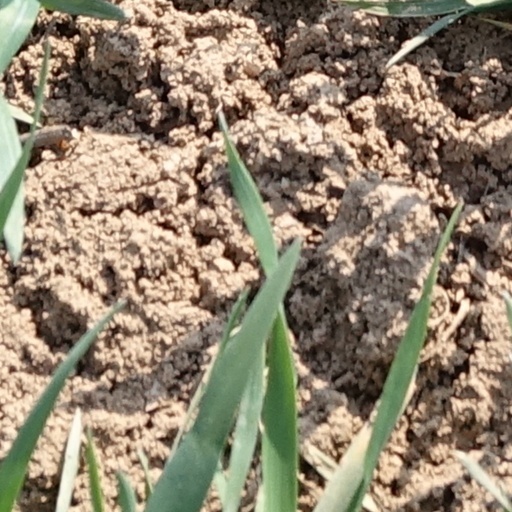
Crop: wheat